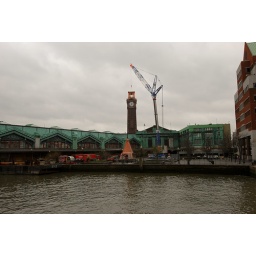
The Hoboken Ferry Terminal once more has a clock tower over it.